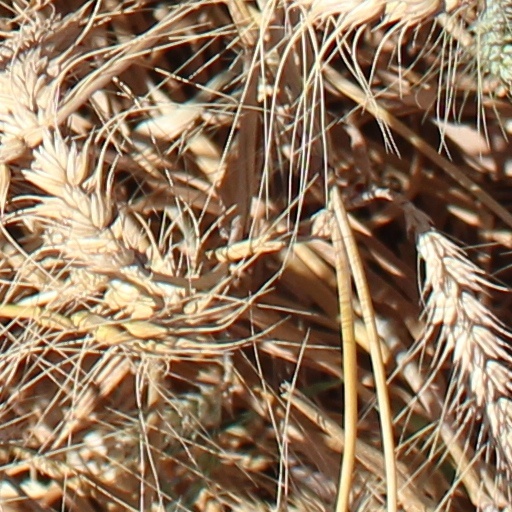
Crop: wheat